Apple Dot Matrix Printer

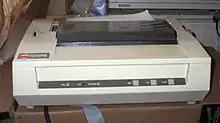

The Apple Dot Matrix Printer (often shortened to Apple DMP) is a printer that was manufactured by C. Itoh and sold under the Apple Computer, Inc. label in 1982 for the Apple II series, Lisa, and the Apple III. It was succeeded by the ImageWriter in 1984.